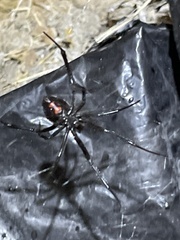
Species: Lactrodectus_hesperus